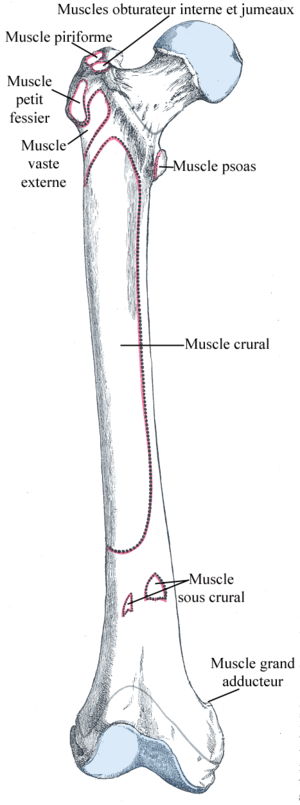
Insertions musculaires sur la face antérieure du fémur droit
Le fémur est l'os de la cuisse — segment proximal du membre inférieur. Il s'agit de l'os le plus long du corps humain.
Le muscle droit fémoral ou muscle droit antérieur est l'un des quatre chefs du muscle quadriceps fémoral.